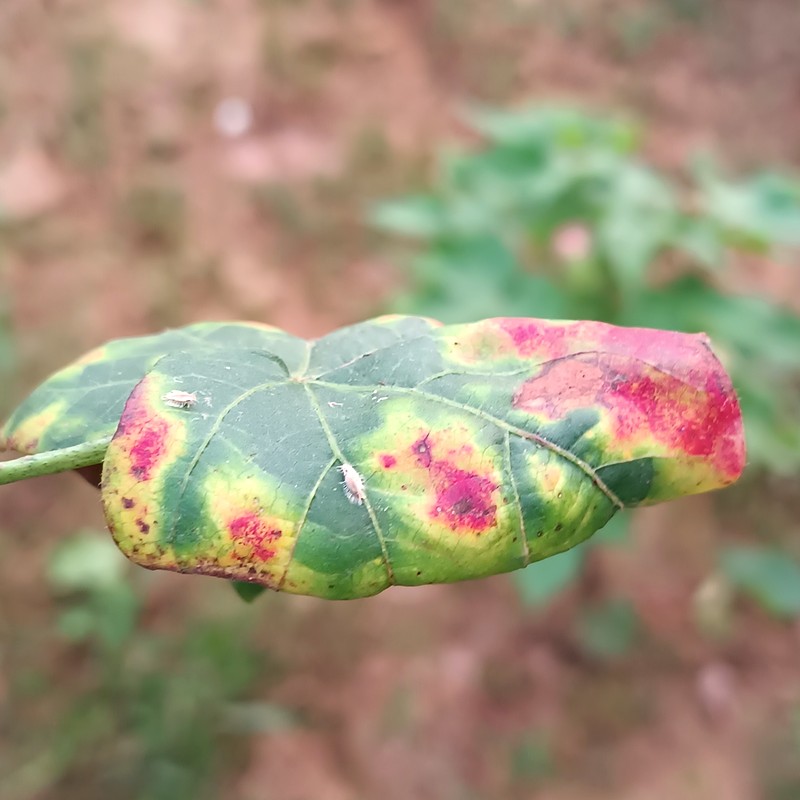
Label: Leaf Redding